John Sherman Cooper

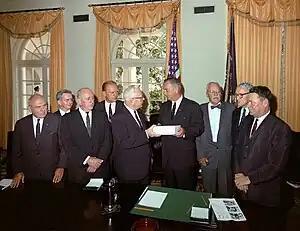
Cooper (second from right) and the Warren Commission present their report to President Johnson.

Cooper began his service as ambassador by developing a close friendship with Prime Minister Nehru. Nehru's respect and admiration for Cooper soon became widely known. Cooper labored to help officials in Washington, D.C. understand that India's reluctance to align with either the West or the Communists in China and the Soviet Union was their way of exercising their newly won independence. At the same time, he defended the U.S. military buildup after World War II, its involvement in the Korean War, and its membership in mutual security pacts like NATO and SEATO as self-defense measures, not aggressive actions by the U.S. government, as the Indians widely perceived them. Cooper condemned the Eisenhower administration's decision to sell weapons to Pakistan, which was resented by the Indians, but also felt that the Indian government took some political positions without regard to their moral implications. By late 1955, the "Chicago Daily News" reported that Indo-American relations had "improved to a degree not thought possible six months ago".